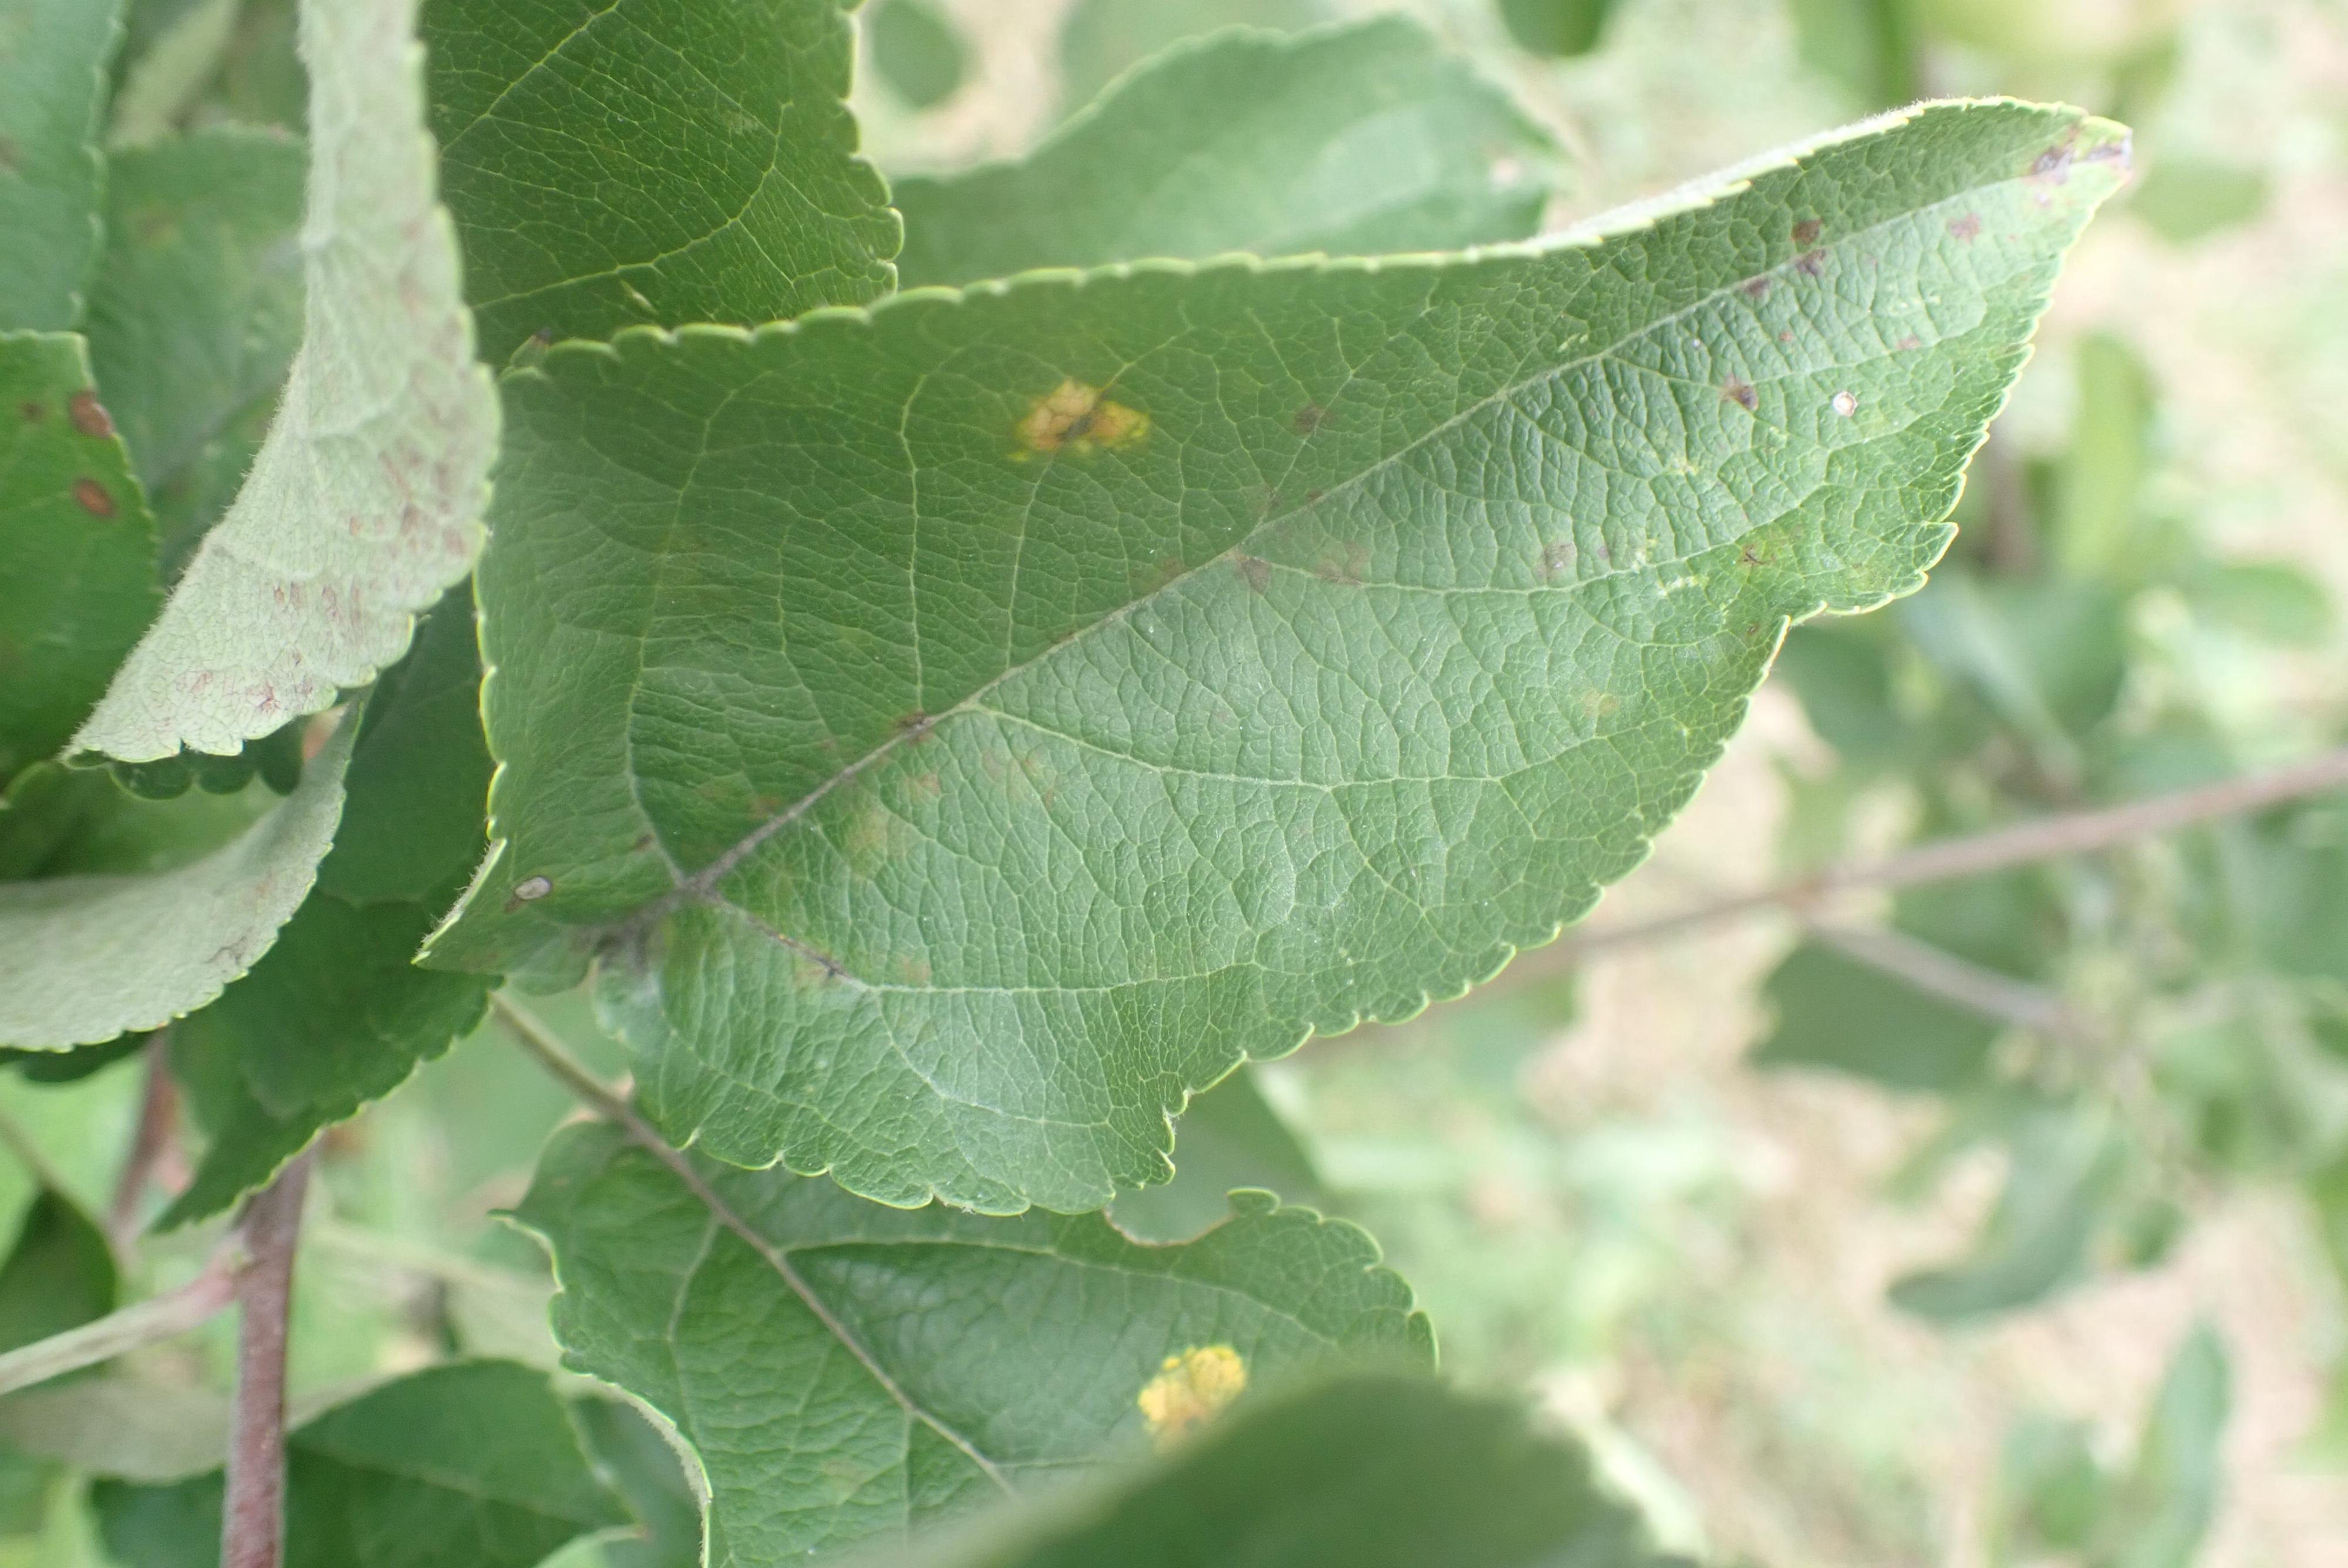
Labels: complex